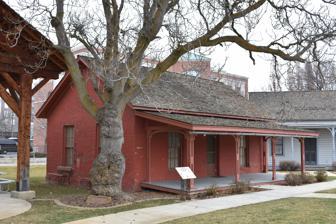
Building: Thomas E. Logan House
Country: United States of America
Year built: 1868
Historic building in Boise, Idaho United States historic place Thomas E. Logan House U.S. National Register of Historic Places The Thomas E. Logan House in 2019 Show map of Idaho Show map of the United States Location 602 N. Julia Davis Dr., Boise, Idaho Coordinates 43°36′38″N 116°12′16″W / 43.61056°N 116.20444°W / 43.61056; -116.20444 ( Thomas E. Logan House ) Area less than one acre Built 1868 ( 1868 ) NRHP reference No. 71000289 Added to NRHP September 22, 1971 The Thomas E. Logan House in Boise , Idaho , is a 1-story adobe structure measuring 32 feet by 22 feet and constructed prior to 1868. The house is Boise's earliest surviving mud brick dwelling, with walls 14 inches thick, set in mud mortar. Mud plaster 3 ⁄ 4 -inch thick was applied to the interior walls, and a top coat of lime plaster was applied sometime later; the first coat of oil base paint was applied before 1872. The house was moved from its original location at 6th and Main Streets to Julia Davis Park and added to the National Register of Historic Places in 1971. History The Logan House was built by Boise merchant Charles W. Slocum perhaps as early as 1865. Slocum sold the house to his business partner, James Crawford, and in 1868 Crawford sold the house to dry goods merchant Thomas E. Logan. In 1872 Logan remodeled the house, doubling its size. Logan's additions to the house ended in 1878. The house remained in the Logan family until 1914. It was purchased by the Mountain Bell Telephone Company in 1970 and donated to the Idaho State Historical Society . It is on display at the Idaho History Museum. Thomas E. Logan Thomas E. Logan was born in New York in 1834 and raised in Wisconsin. He and Caroline R. Logan and two children arrived by wagon in Idaho Territory in 1864, settling in Boise City. Logan was listed as a pharmacist in 1865, and he soon entered the dry goods business. He was appointed postmaster of Boise City in 1869, and he was elected to three terms as mayor in the 1870s. Logan retired from business in 1882. He suffered a "stroke of paralysis" in 1893, and he died while returning to Boise from Pasadena, California , on April 28, 1894. See also List of mayors of Boise, Idaho References